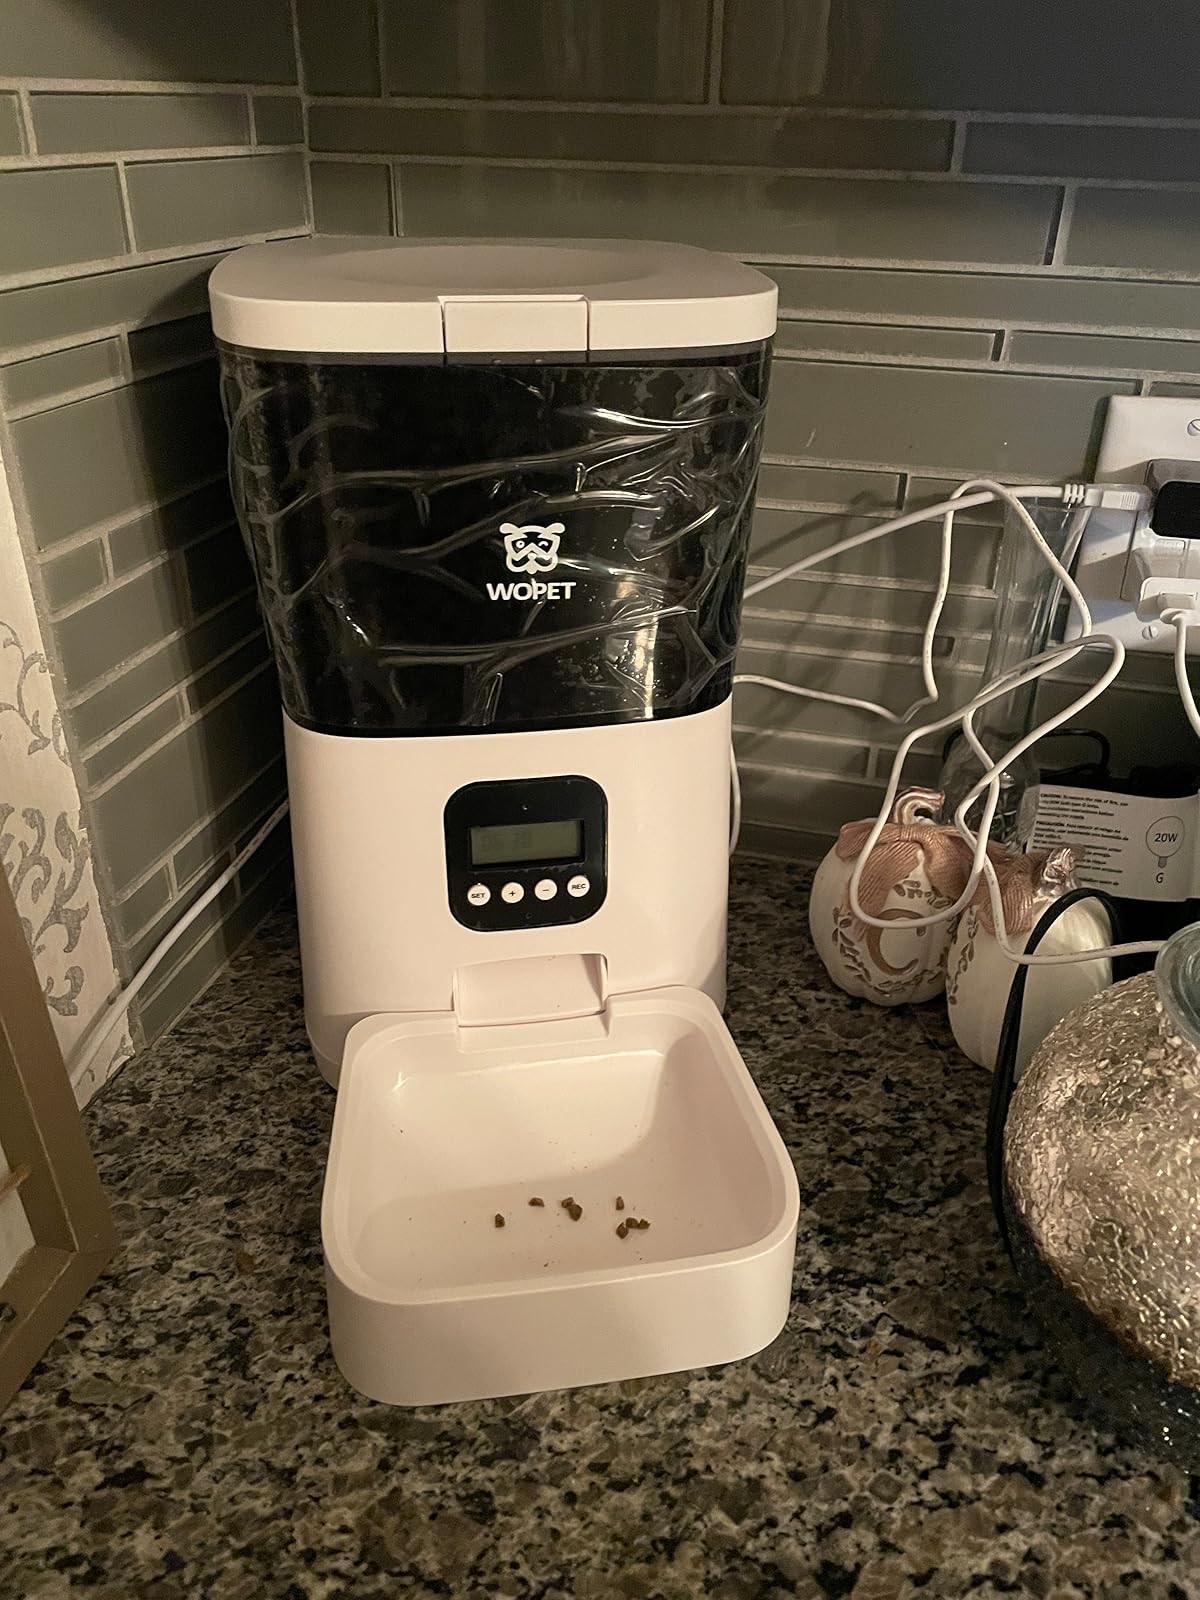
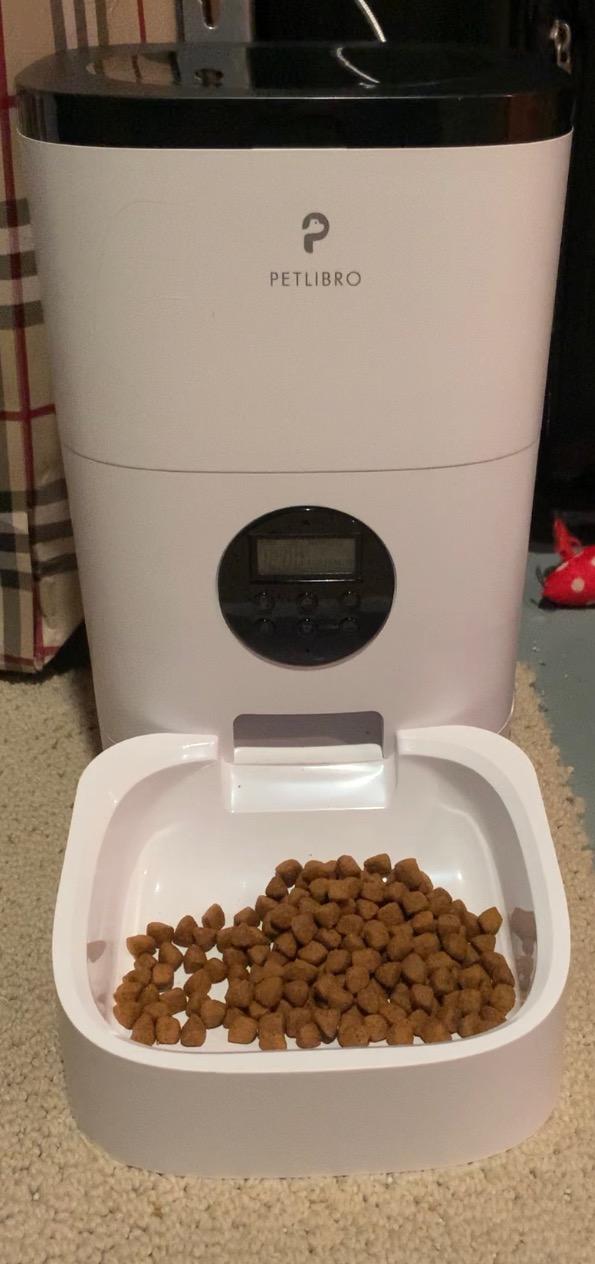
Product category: items_feeder
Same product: no